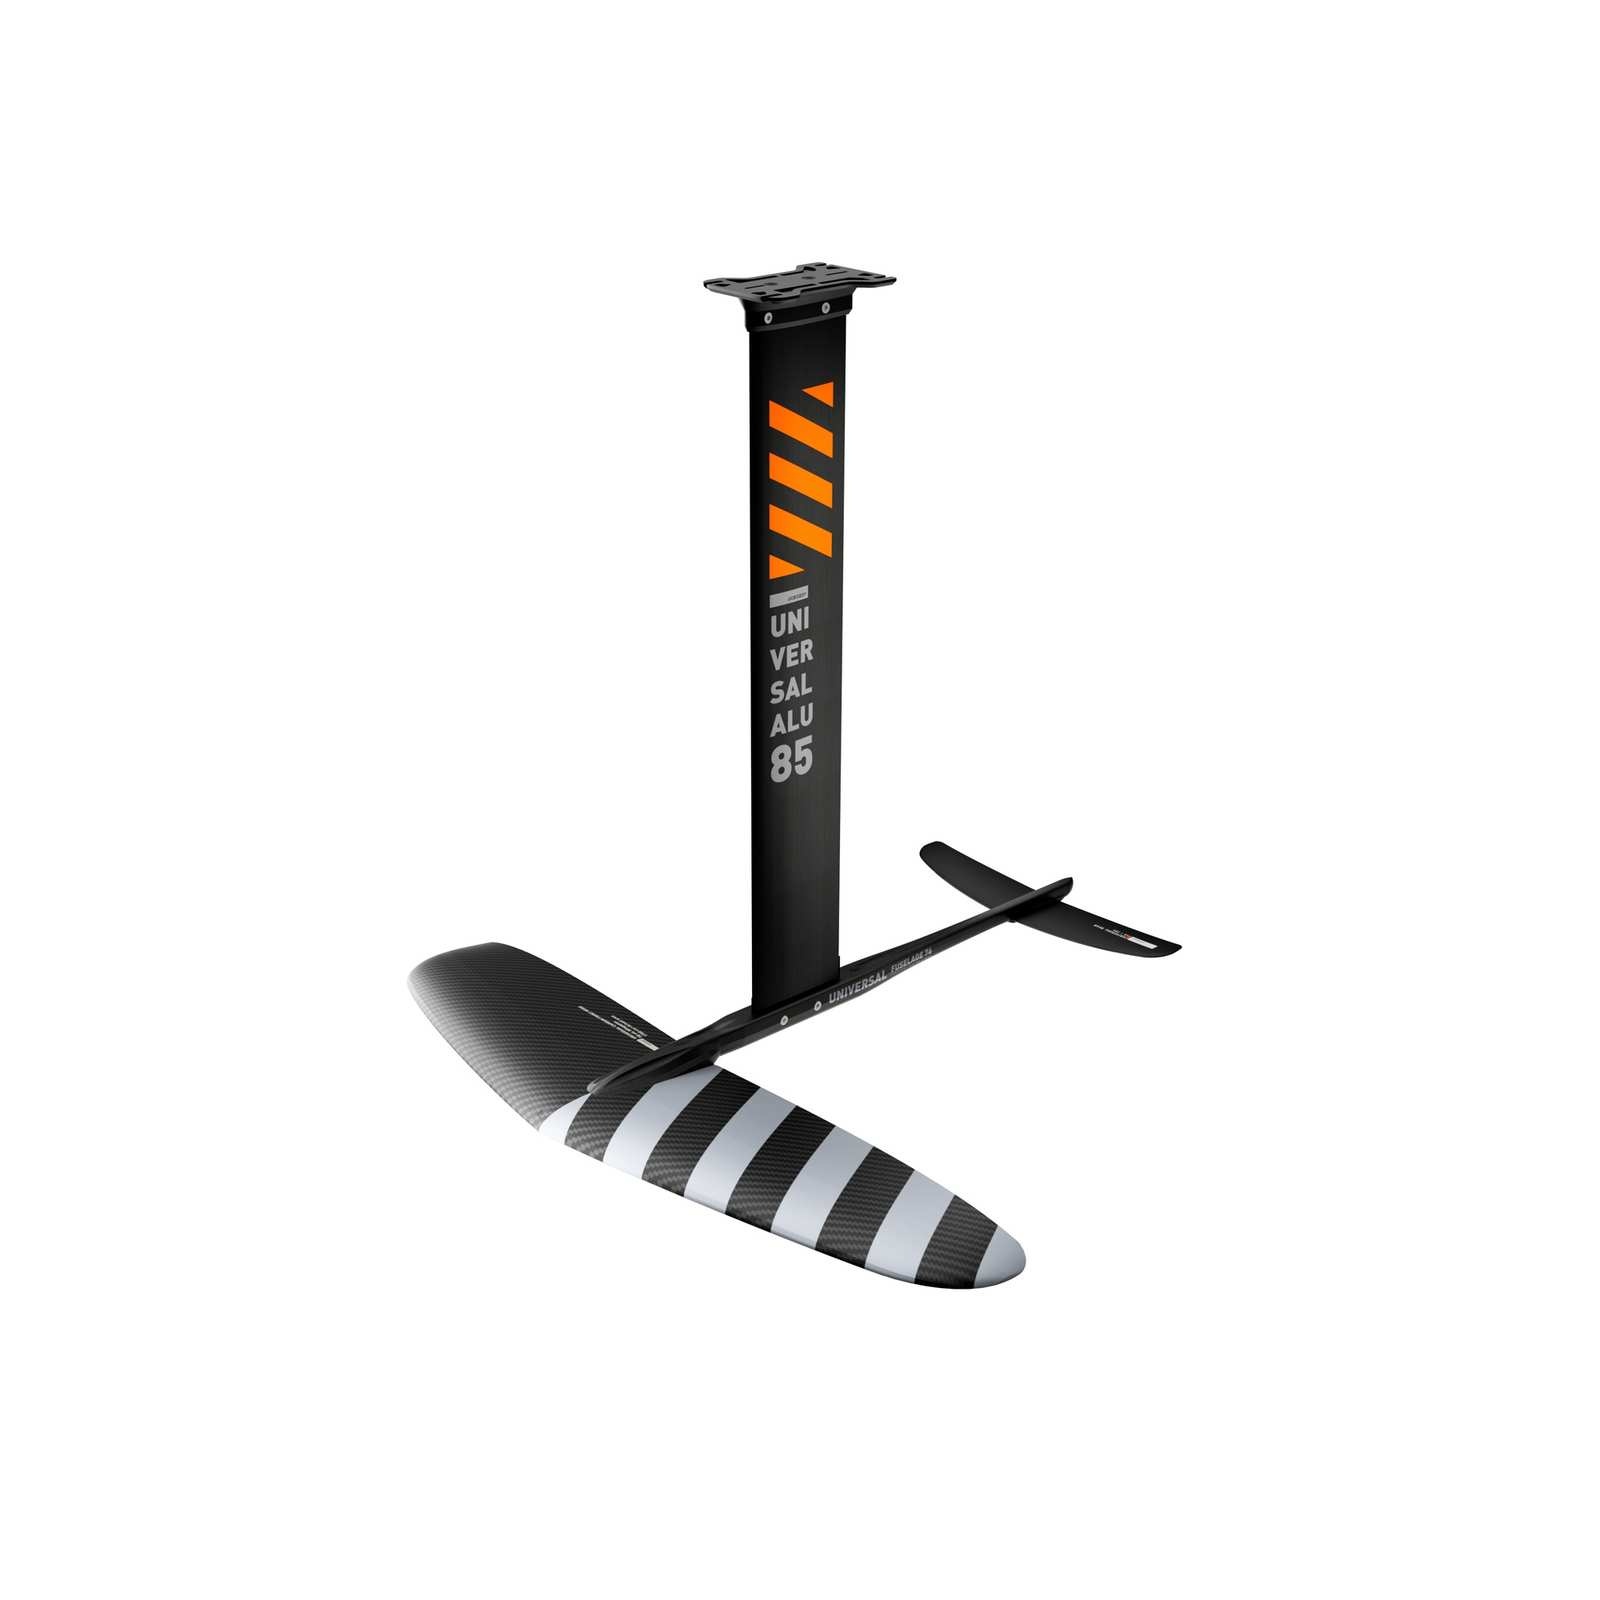
Set hydrofoil Universal Alu SW Y30 1750-85 RRD 30UNISWSET_1750_85
Brand: RRD
Category: Sporting Goods > Outdoor Recreation > Boating & Water Sports > Windfoiling > Windfoil Foils